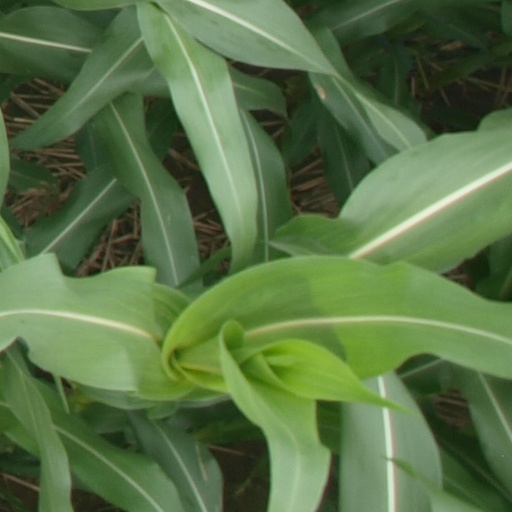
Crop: maize; corn